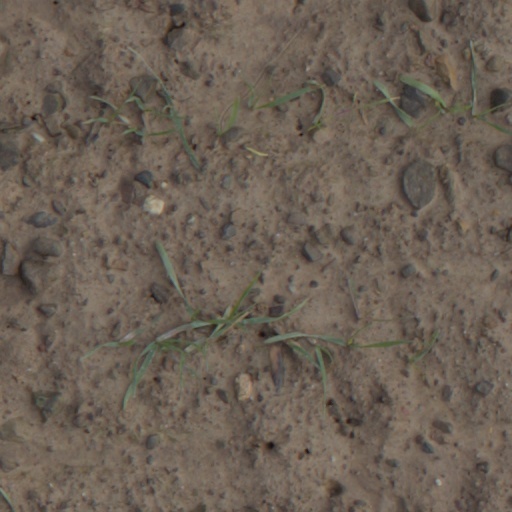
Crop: wheat